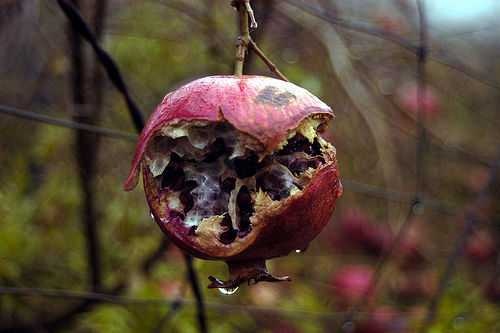
Label: Pomegranate